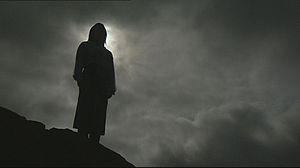
Silhouette en contre jour dans l'archipel de Saint-Kilda
Saint-Kilda est un archipel écossais, isolé dans l'océan Atlantique et situé à 64 km à l'ouest-nord-ouest de l'île de North Uist et à 163 km à l'ouest des côtes écossaises, sur l'île de Grande-Bretagne. Faisant partie de la division administrative de l'archipel des Hébrides extérieures, il en contient les îles les plus à l'ouest. L'île principale est Hirta, dont les falaises maritimes sont les plus hautes du Royaume-Uni. La population de l'archipel, de langue gaélique, devint inférieure à 100 habitants après 1851 et n'a probablement jamais dépassé 180. Elle fut entièrement évacuée à sa propre demande en 1930 et les seuls habitants sont désormais des militaires.